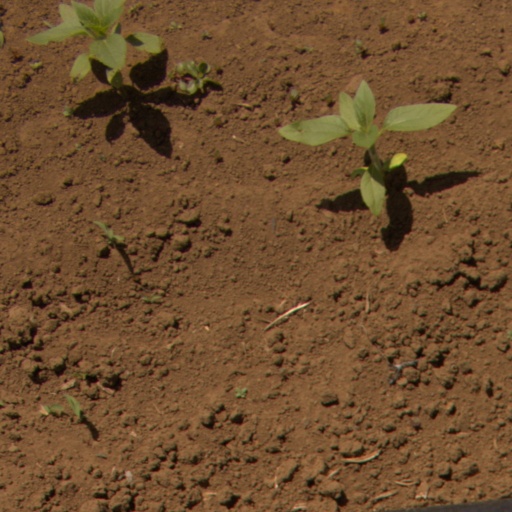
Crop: Jerusalem artichoke